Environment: real
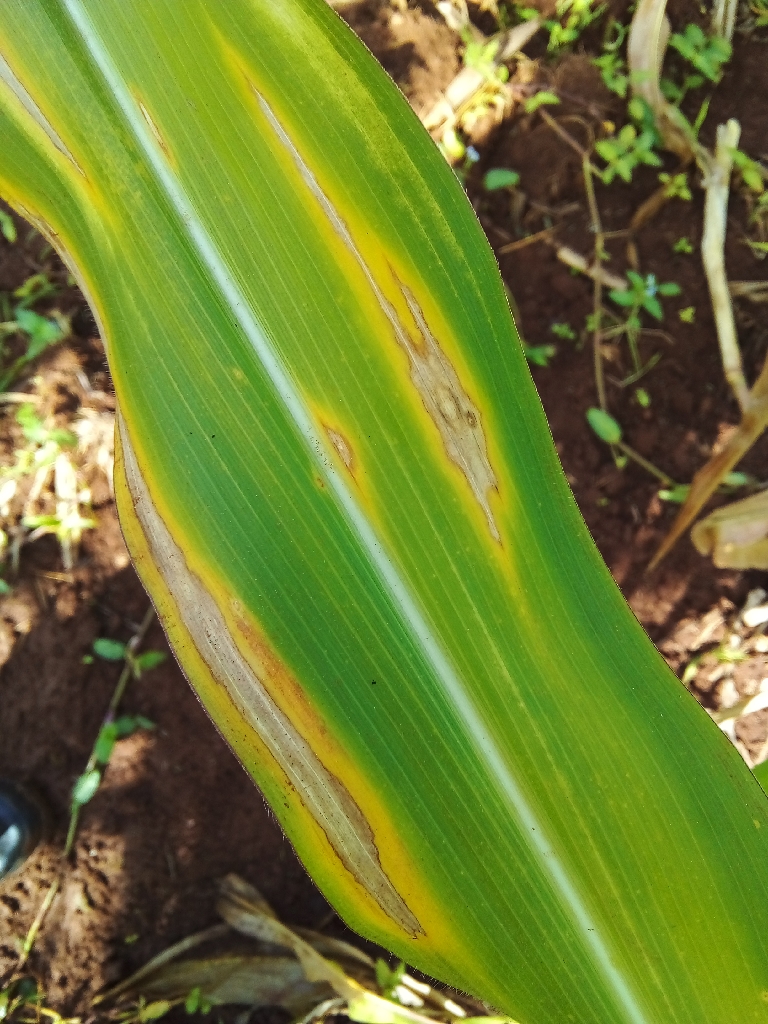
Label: northern_corn_leaf_blight